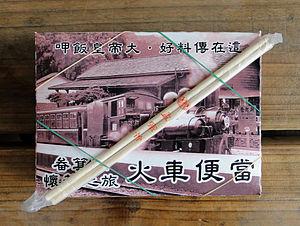
Boîte de Bento de Fenchihu, Taiwan